Kundan Vidya Mandir, Ludhiana

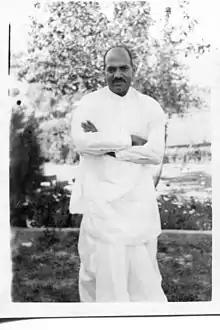
Kundan Lal (1893 – 1966), the founder of Kundan Vidya Mandir

Founded in 1941, the school is named after its founder, Kundan Lal, who was a freedom fighter and philanthropist.